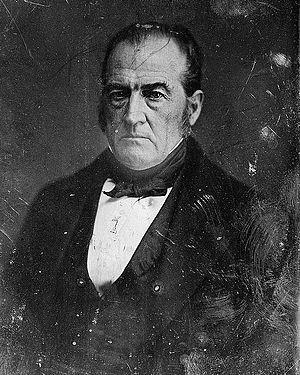
Le secrétaire à la Guerre des États-Unis est un ancien membre du cabinet des États-Unis en sa qualité de dirigeant du département de la Guerre.